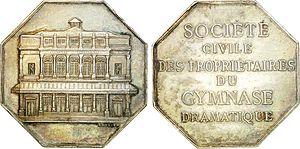
Le théâtre du Gymnase Marie-Bell est un théâtre parisien comportant 800 places, situé au 38, boulevard Bonne-Nouvelle dans le 10ᵉ arrondissement. Le théâtre dispose de deux autres petites salles : le studio Marie-Bell et le Petit-Gymnase. Le théâtre est inscrit monument historique depuis le 1ᵉʳ février 1994.